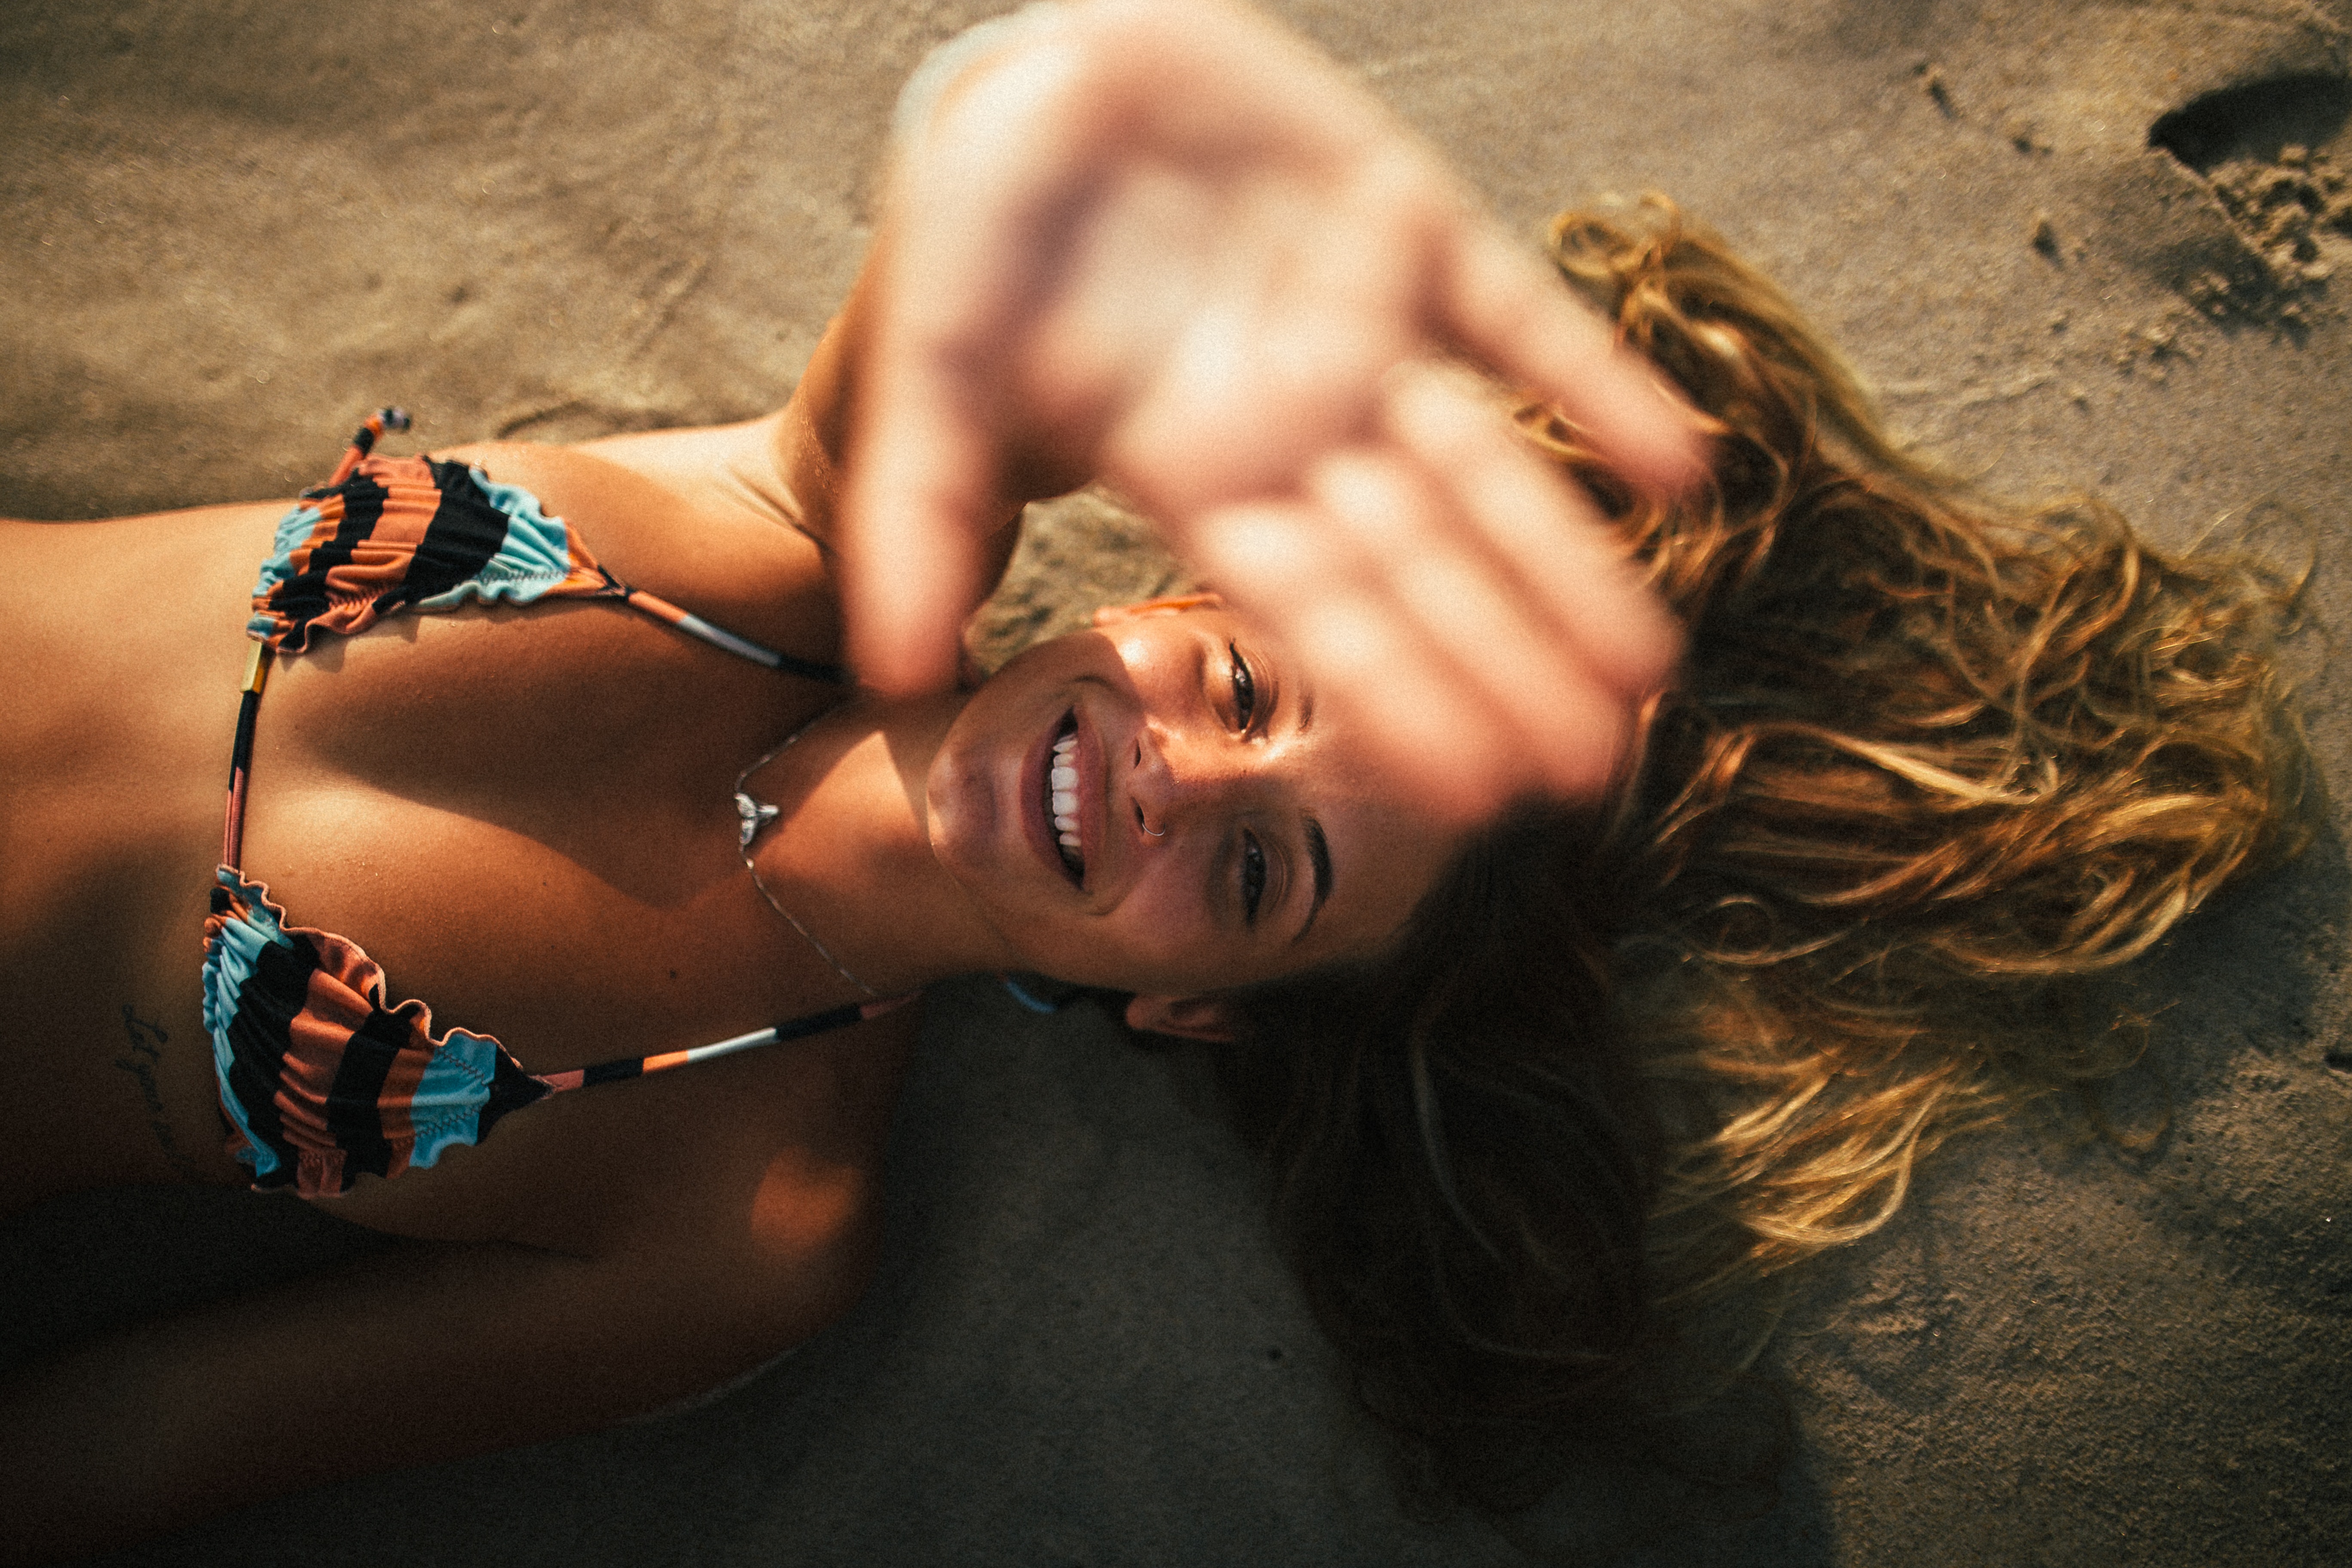
hair, beauty, skin, blond, model, lip, eye, long hair, photography, photo shoot, cg artwork, smile, hand, bikini, mouth, sunlight, flash photography, muscle, brown hair, fashion accessory, swimwear